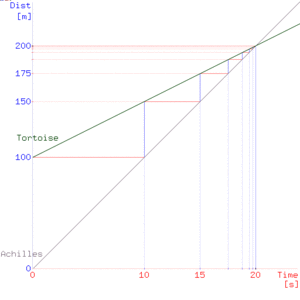
Le paradoxe d'Achille et de la tortue, formulé par Zénon d'Élée, dit qu'un jour, le héros grec Achille a disputé une course à pied avec une tortue. Comme Achille était réputé être un coureur très rapide, il avait accordé gracieusement au lent reptile une avance de cent mètres.